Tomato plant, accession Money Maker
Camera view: horizontal (90 deg, fisheye); turntable rotation: 210 degrees
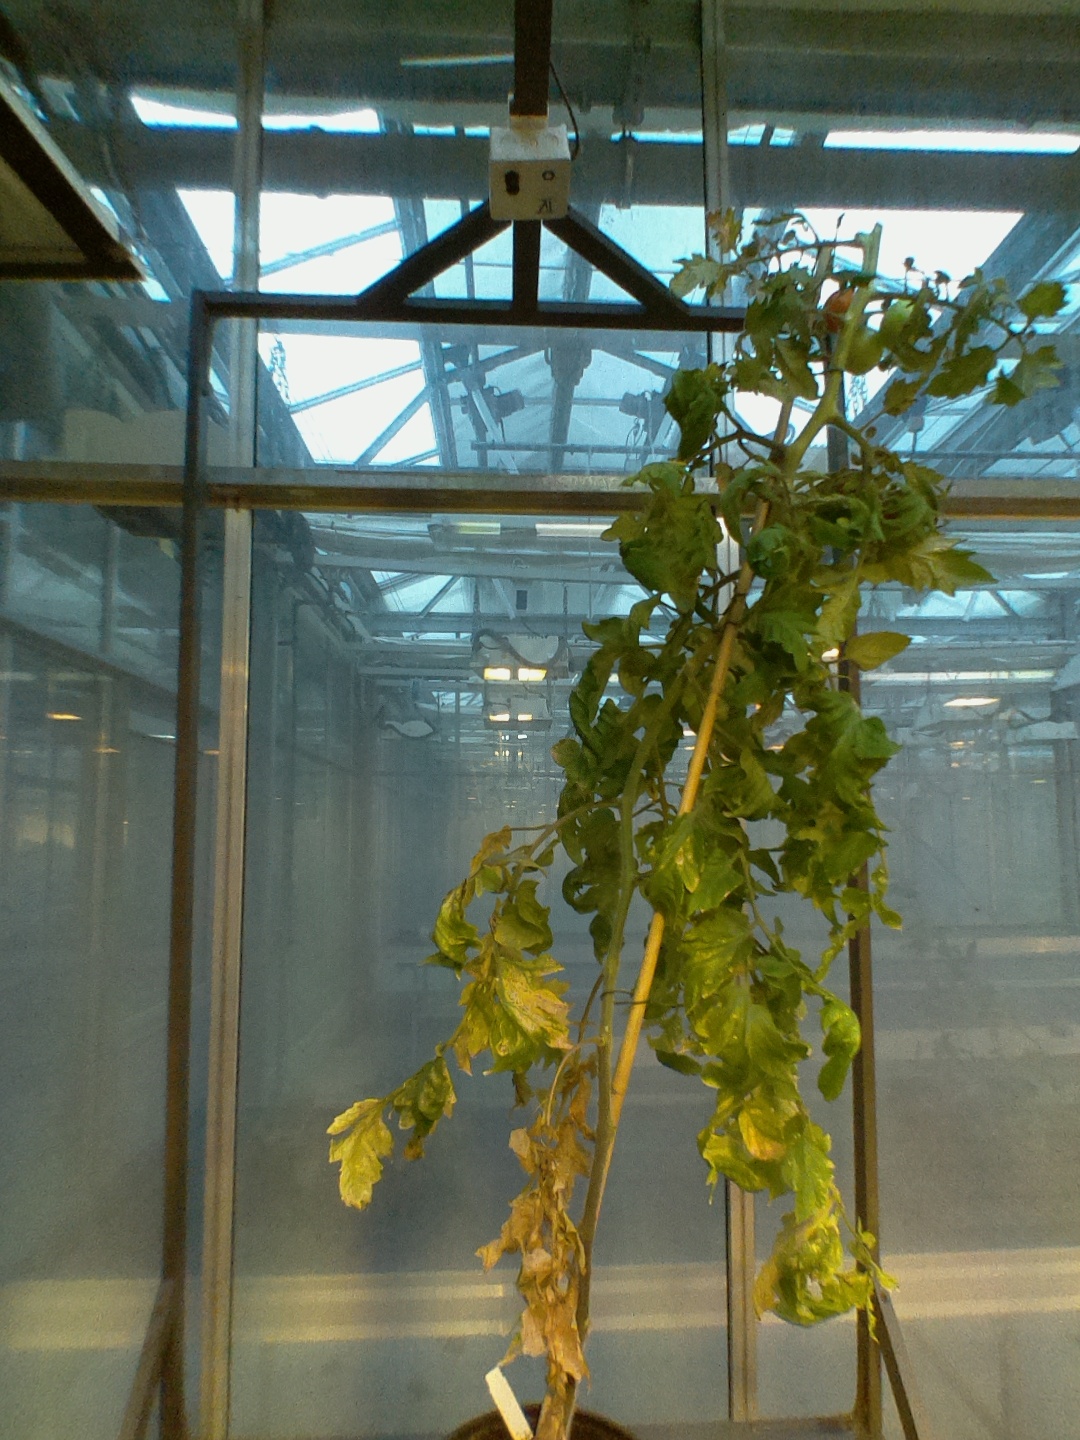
BBCH growth stage 83: 30%-40% of fruits show typical fully ripe color